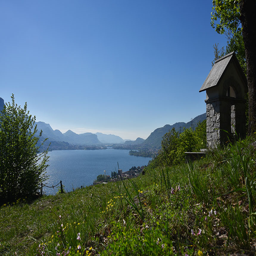
walking tour -- feel the nature of mountains